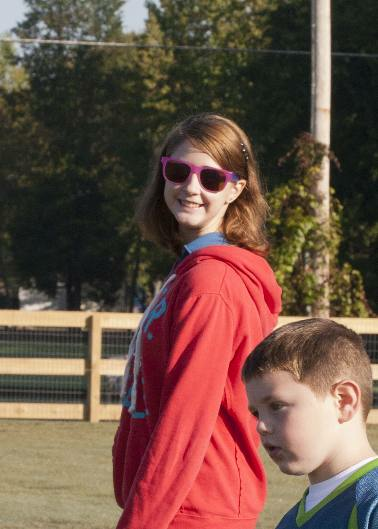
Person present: Yes